Luís Neto

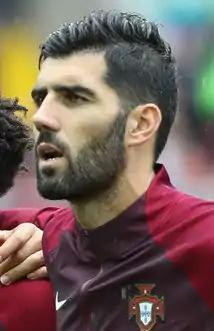
Neto with Portugal at the 2017 Confederations Cup

Luís Carlos Novo Neto (born 26 May 1988) is a Portuguese former professional footballer who played as a centre-back.